List of birds of Madeira

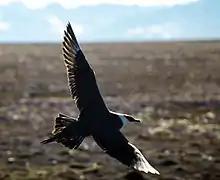
Parasitic jaeger

Glareolidae is a family of wading birds comprising the pratincoles, which have short legs, long pointed wings and long forked tails, and the coursers, which have long legs, short wings and long, pointed bills which curve downwards.